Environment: real
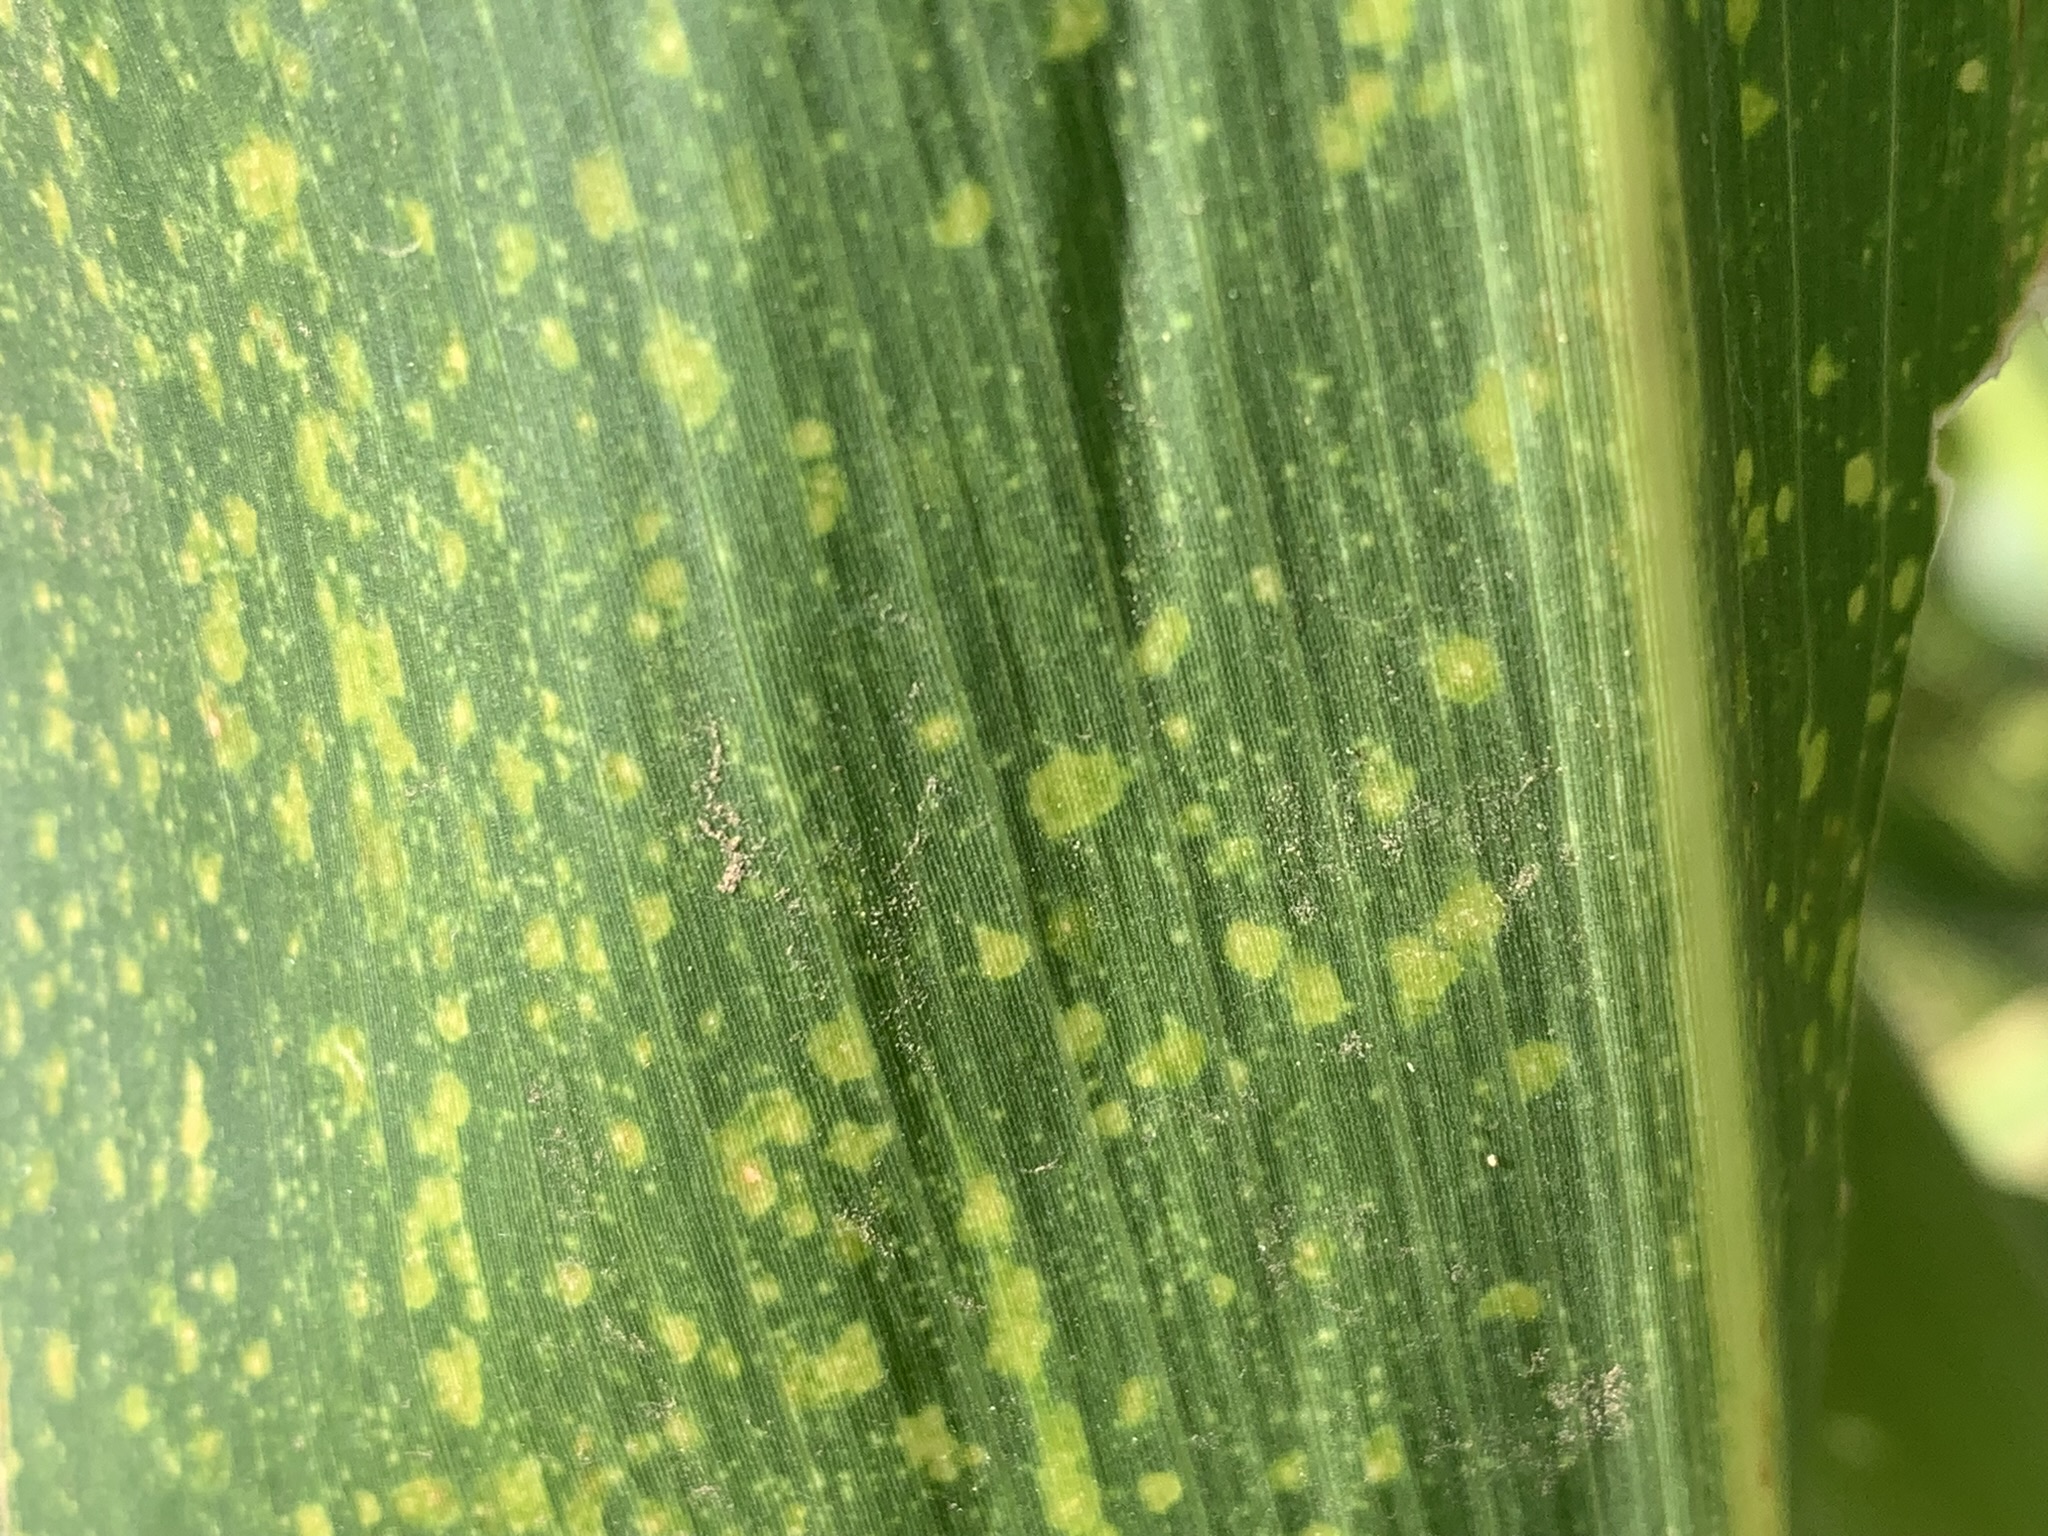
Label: lethal_necrosis